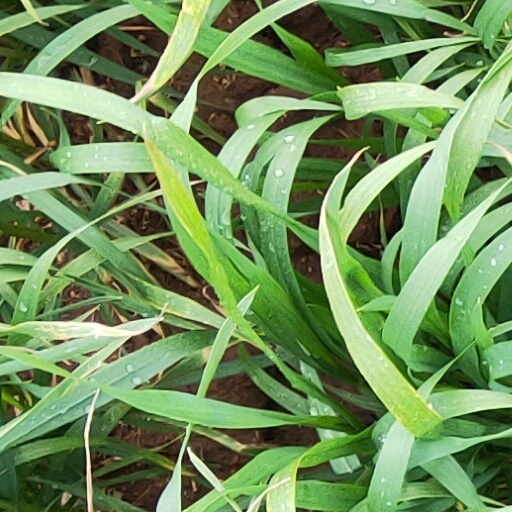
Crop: wheat